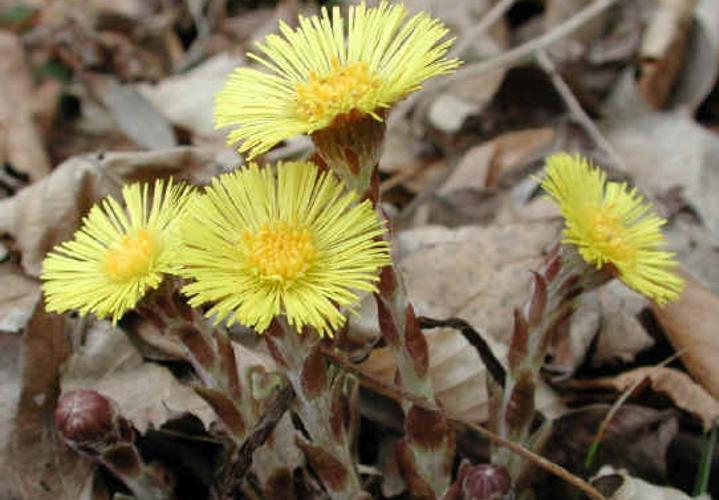
Label: colt's foot